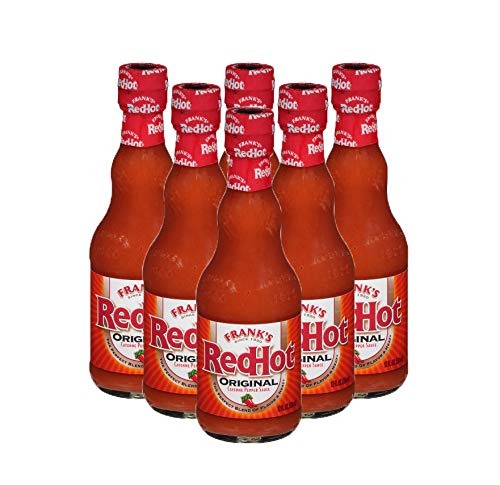
Item Name: Frank's Original Cayenne Hot Sauce, 12oz Pack of 6
Value: 6.0
Unit: Count

Price: 4.99